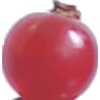
Label: Redcurrant 1